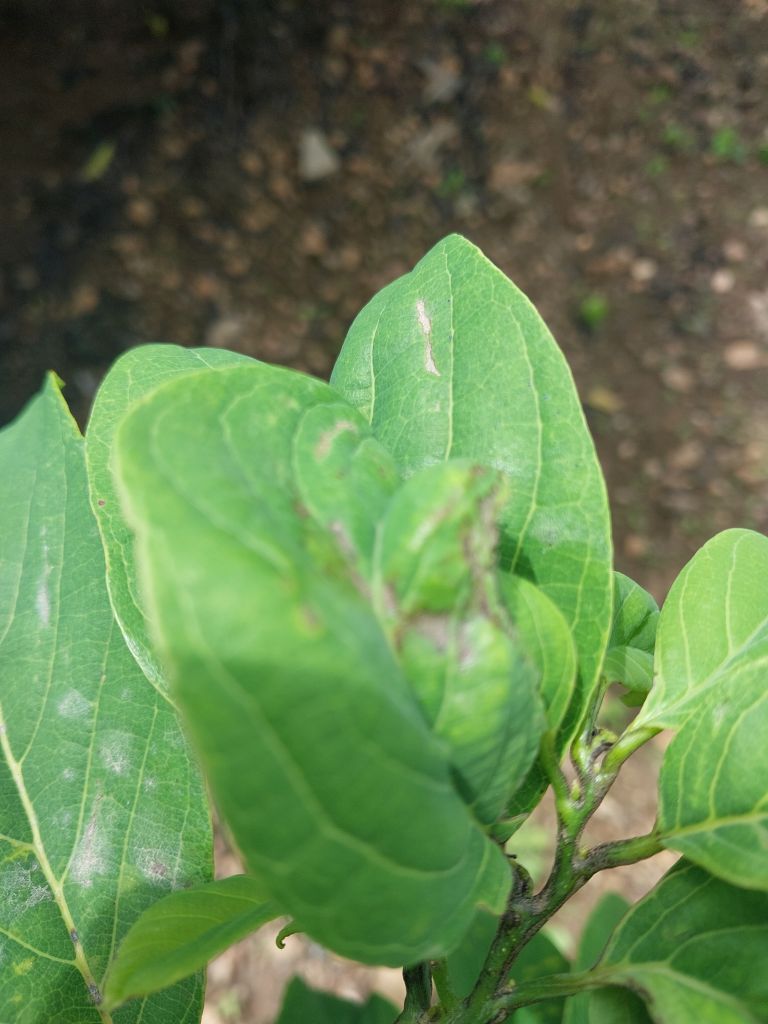
Disease label: Leaf spot on Leaves